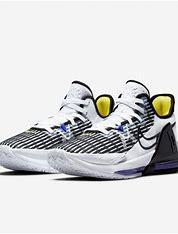
Brand: Nike
Model: Lebron Witness 6